List of parks in Takoma Park

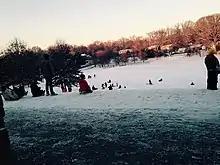
Lee Jordan Field in the snow

This is a list of parks in the city of Takoma Park, Maryland.